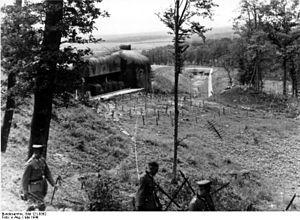
L'ouvrage du Hackenberg est une fortification faisant partie de la ligne Maginot, située sur la commune de Veckring, dans le département de la Moselle.
Les blocs de combat de la ligne Maginot sont les éléments de la ligne Maginot qui, abritant mitrailleuses et canons guidés par des observatoires, assurent la fonction combattante des ouvrages.